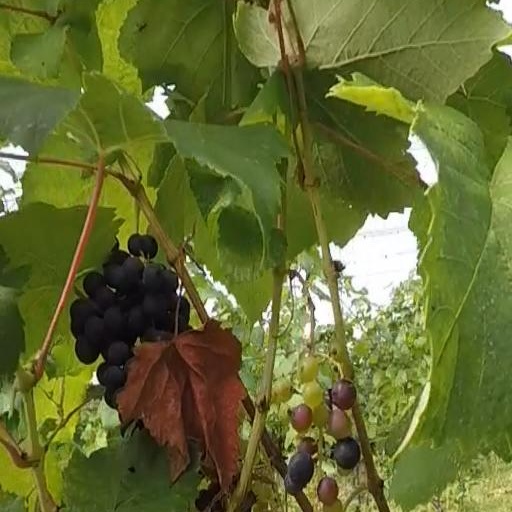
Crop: grape